Megan Amram

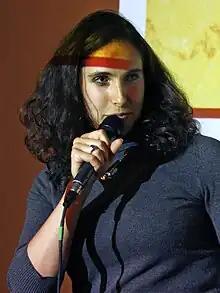
Amram in 2012

Megan Amram (born September 3, 1987) is an American comedy writer, producer, and performer. She is most known for her work as co-writer and producer for the NBC series "The Good Place". Amram created and starred in the comedy web series, "An Emmy for Megan", which depicts Amram's quest to win an Emmy.